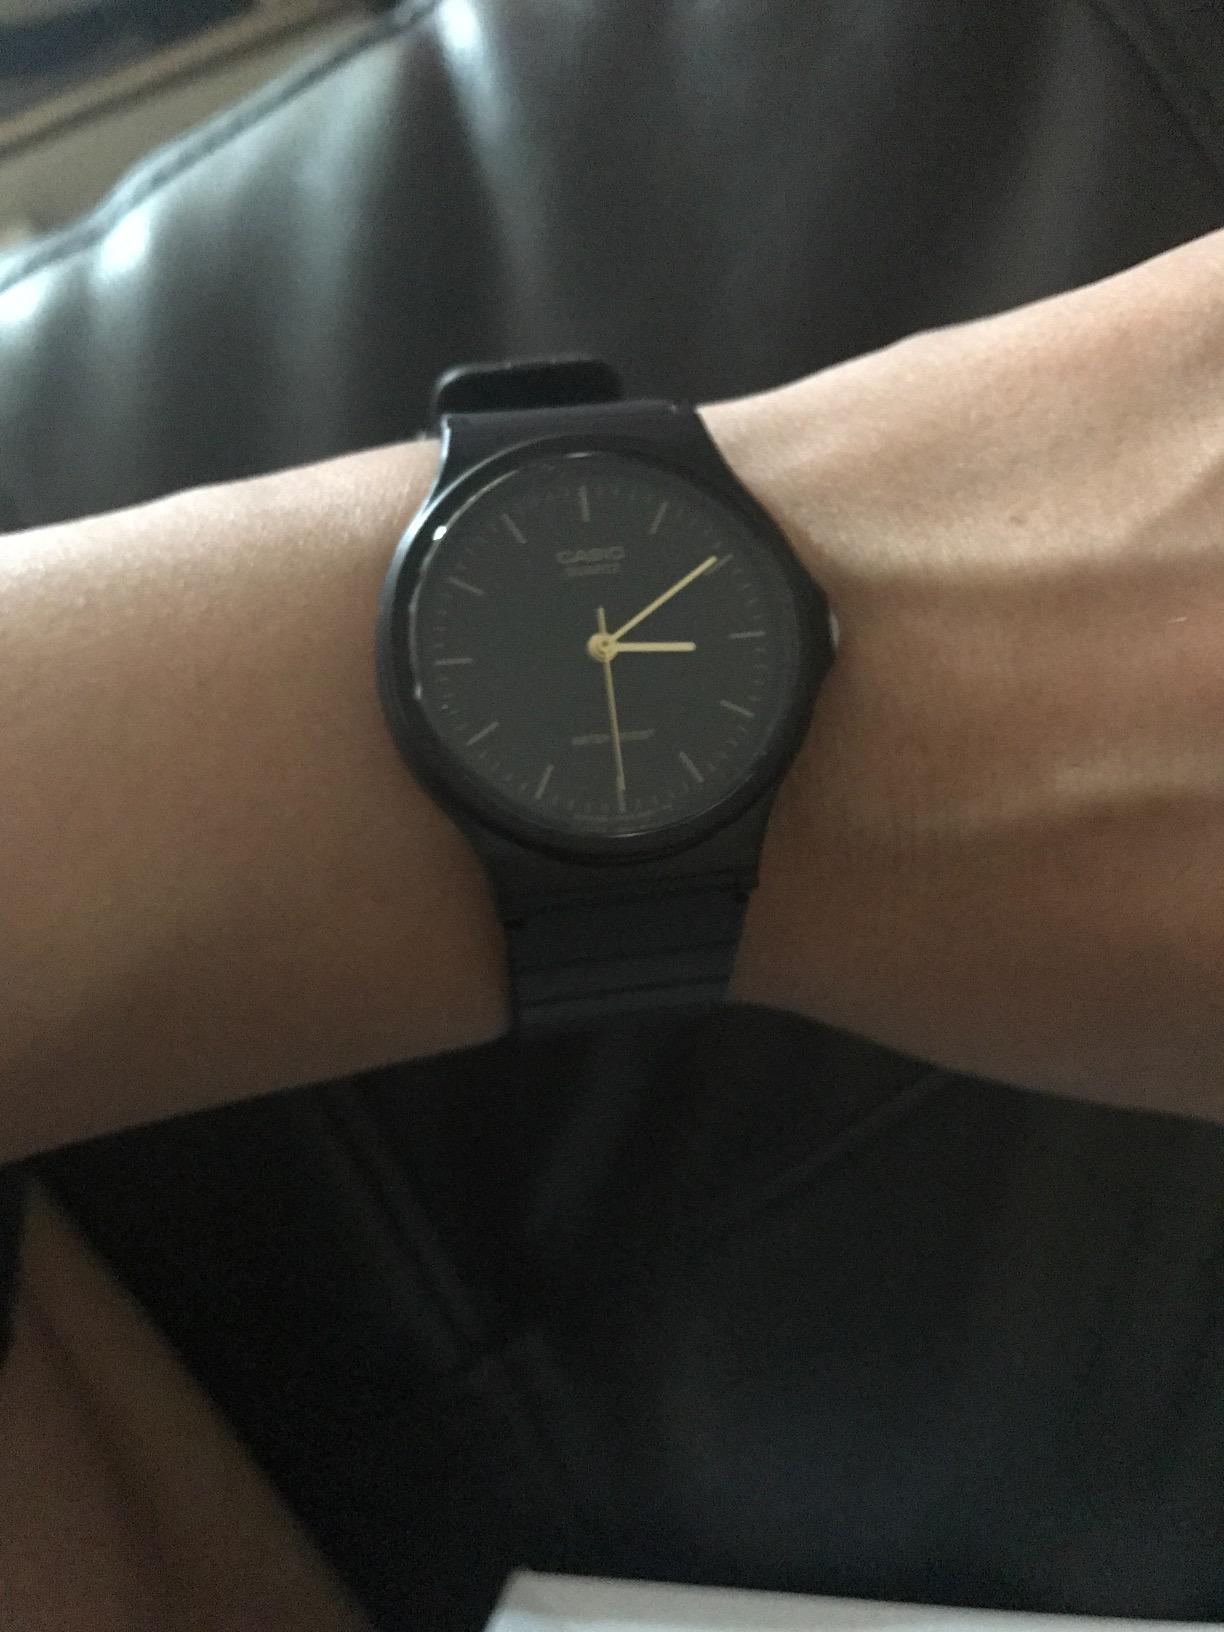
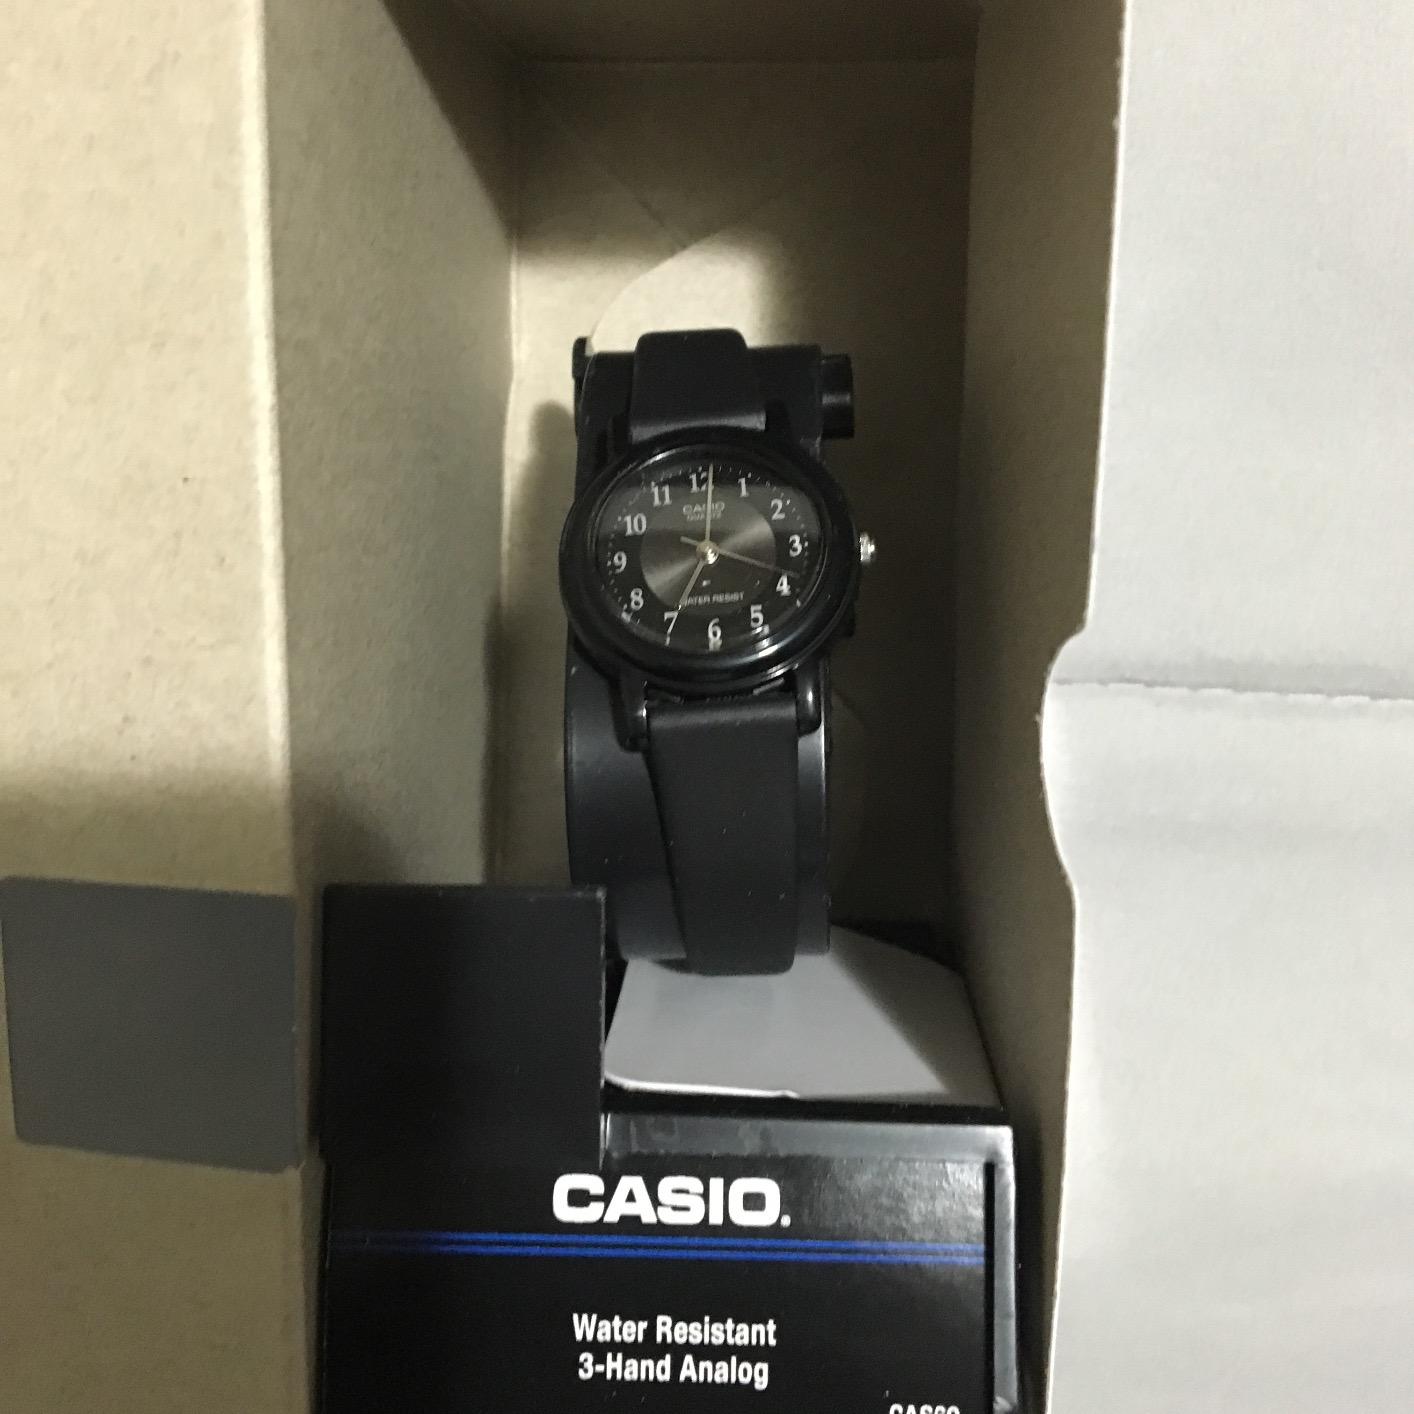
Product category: accessories_watch
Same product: no